Y Tauri

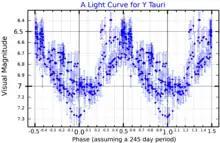
A visual band light curve for Y Tauri, plotted from "ASAS" data

Y Tauri is a semiregular variable star. Its class is SRb, and its primary pulsation cycle lasts 241.5 days. No long secondary period has been identified. It has a radius of , an effective surface temperature of , and a bolometric luminosity of . Its mass is calculated to be .